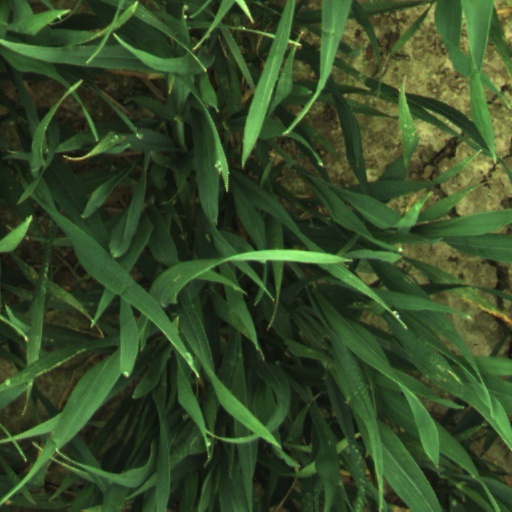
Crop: wheat